Mark Hatfield

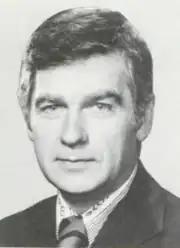
Senator Hatfield in 1977

In 1970, with Senator George McGovern (D-South Dakota), he co-sponsored the McGovern-Hatfield Amendment, which called for a complete withdrawal of U.S. troops from Vietnam. In 1973 he explained to the Eugene Register-Guard his "Neighborhood Government Act," which he repeatedly introduced in Congress. It would have permitted Americans to divert their personal federal tax money from Washington to their local community. He explained that his long-term goal was to have all social services provided at the neighborhood level.